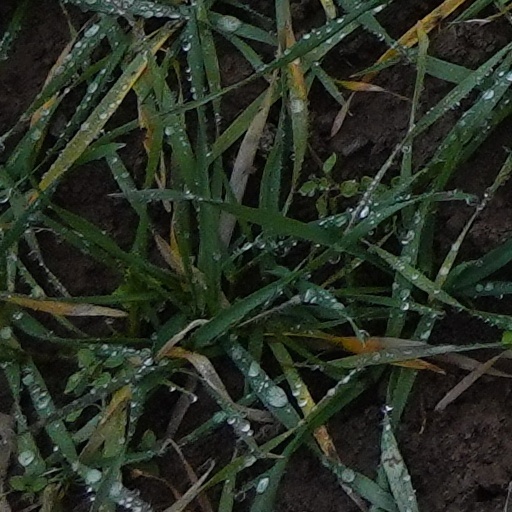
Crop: wheat